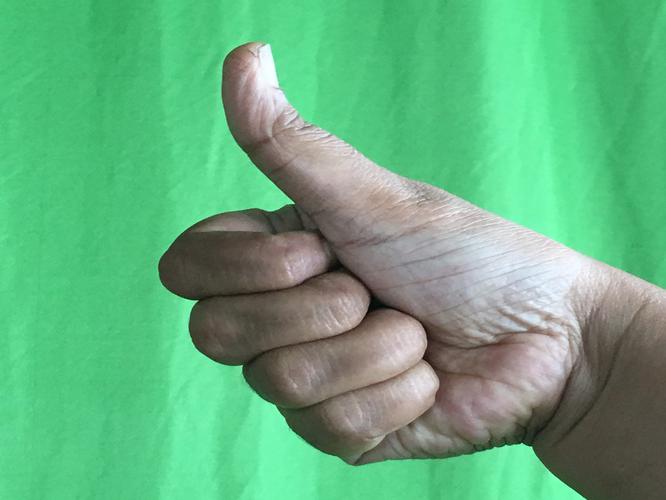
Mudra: Sikharam
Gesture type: single_hand